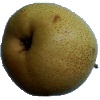
Label: Pear Forelle 1